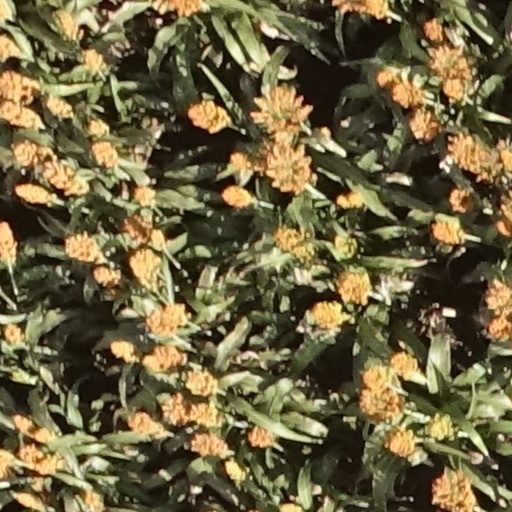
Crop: sorghum